List of birds of Thailand

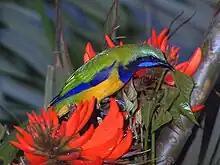
The orange-bellied leafbird is a fairly common resident of Thailand.

Treecreepers are small woodland birds, brown above and white below. They have thin pointed down-curved bills, which they use to extricate insects from bark. They have stiff tail feathers, like woodpeckers, which they use to support themselves on vertical trees.